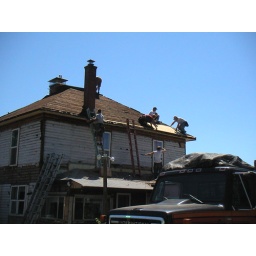
Putting on the new roof on the house in Creswell